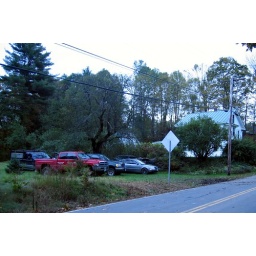
in the field below Gram's house